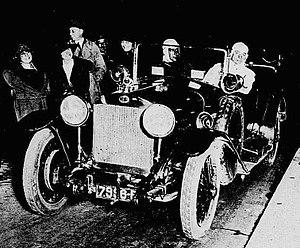
Maurice Béquet, recordman du trajet Paris-Madrid en 1922, sur Delage 11HP Le Monde illustré du 9 septembre 1922, p.224
Maurice Joseph Jules Béquet, né le 10 mai 1889 à Sainte-Adresse et mort le 3 février 1943 à Deauville, est un aviateur et pilote automobile français notamment de voitures de sport.